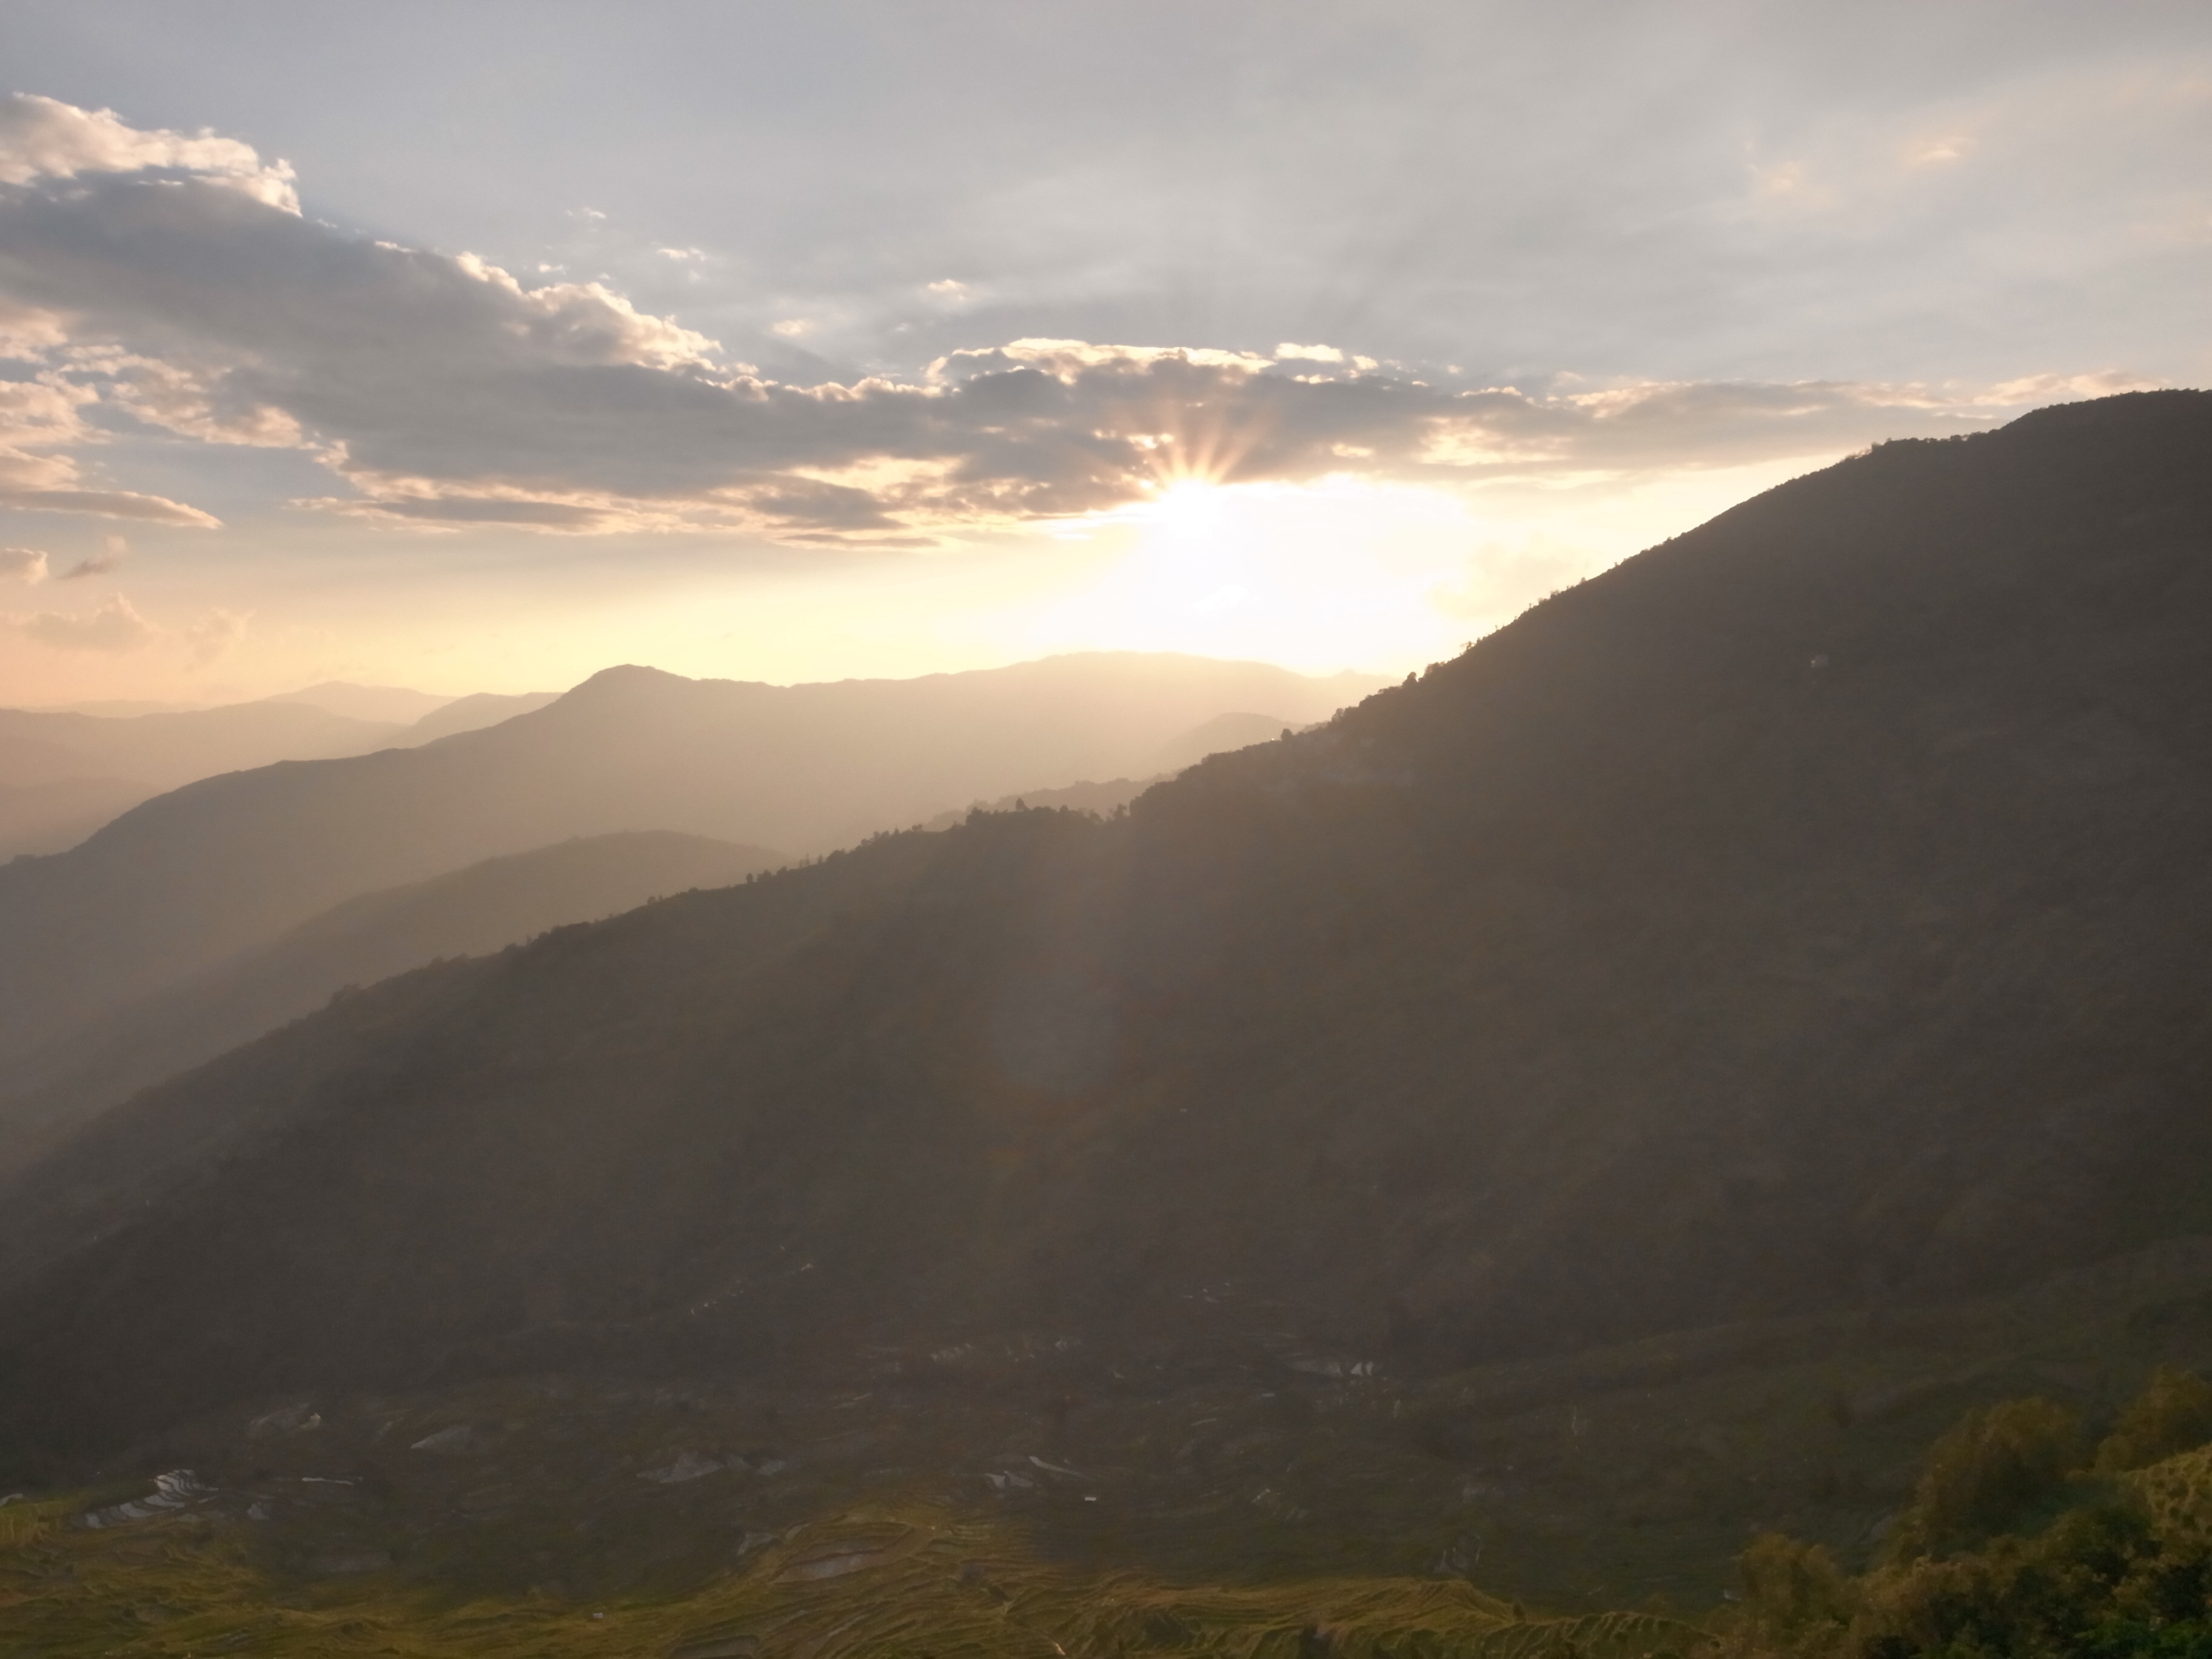
landscape, nature, wilderness, mountain, cloud, sunrise, sunset, mist, sunlight, morning, hill, lake, dawn, valley, mountain range, dusk, highland, ridge, summit, alps, plateau, fell, china, loch, landform, yns, yuanyang, geographical feature, atmospheric phenomenon, mountainous landforms